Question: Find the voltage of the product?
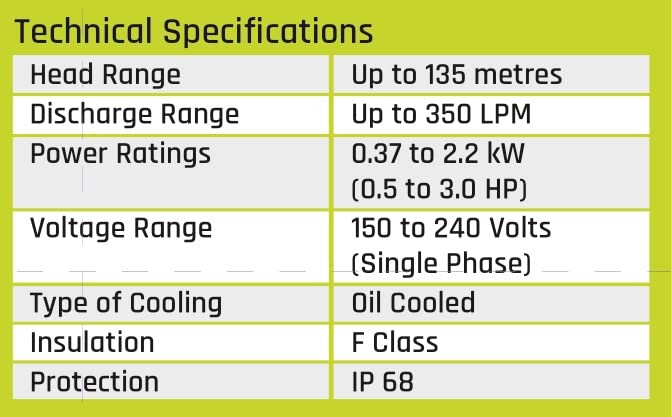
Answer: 240.0 volt